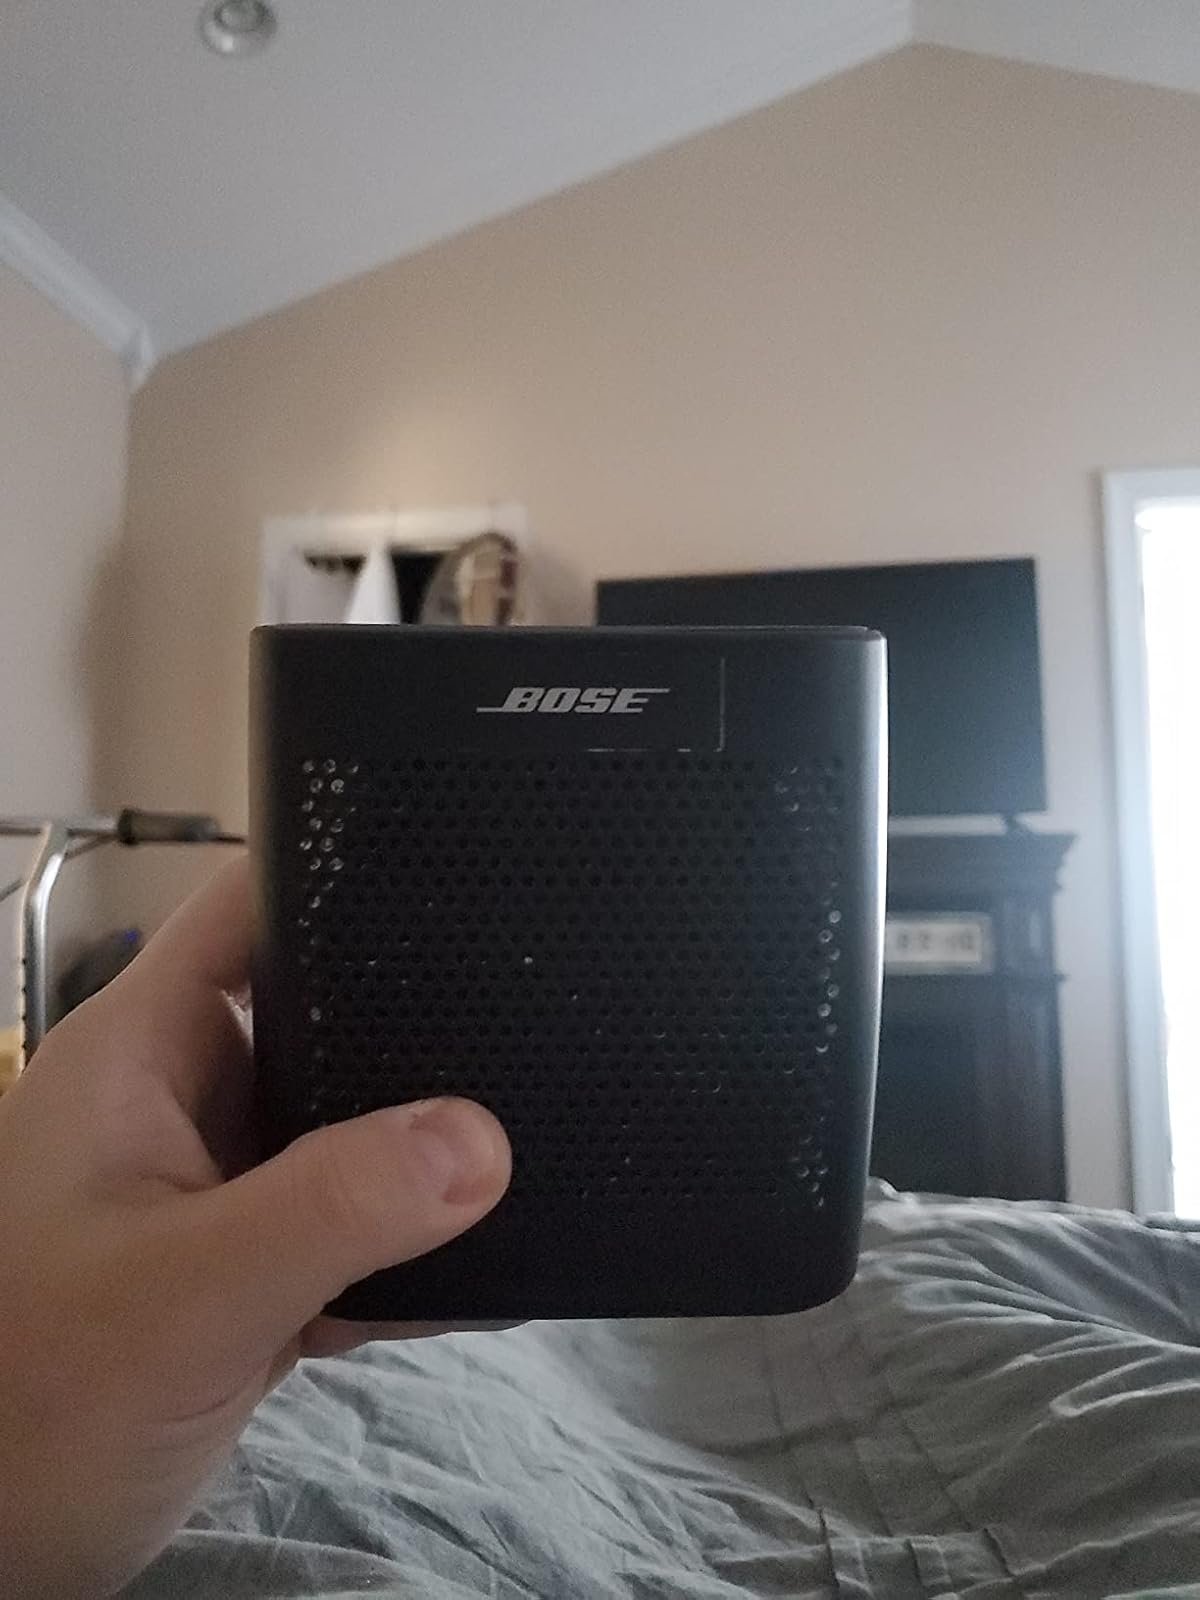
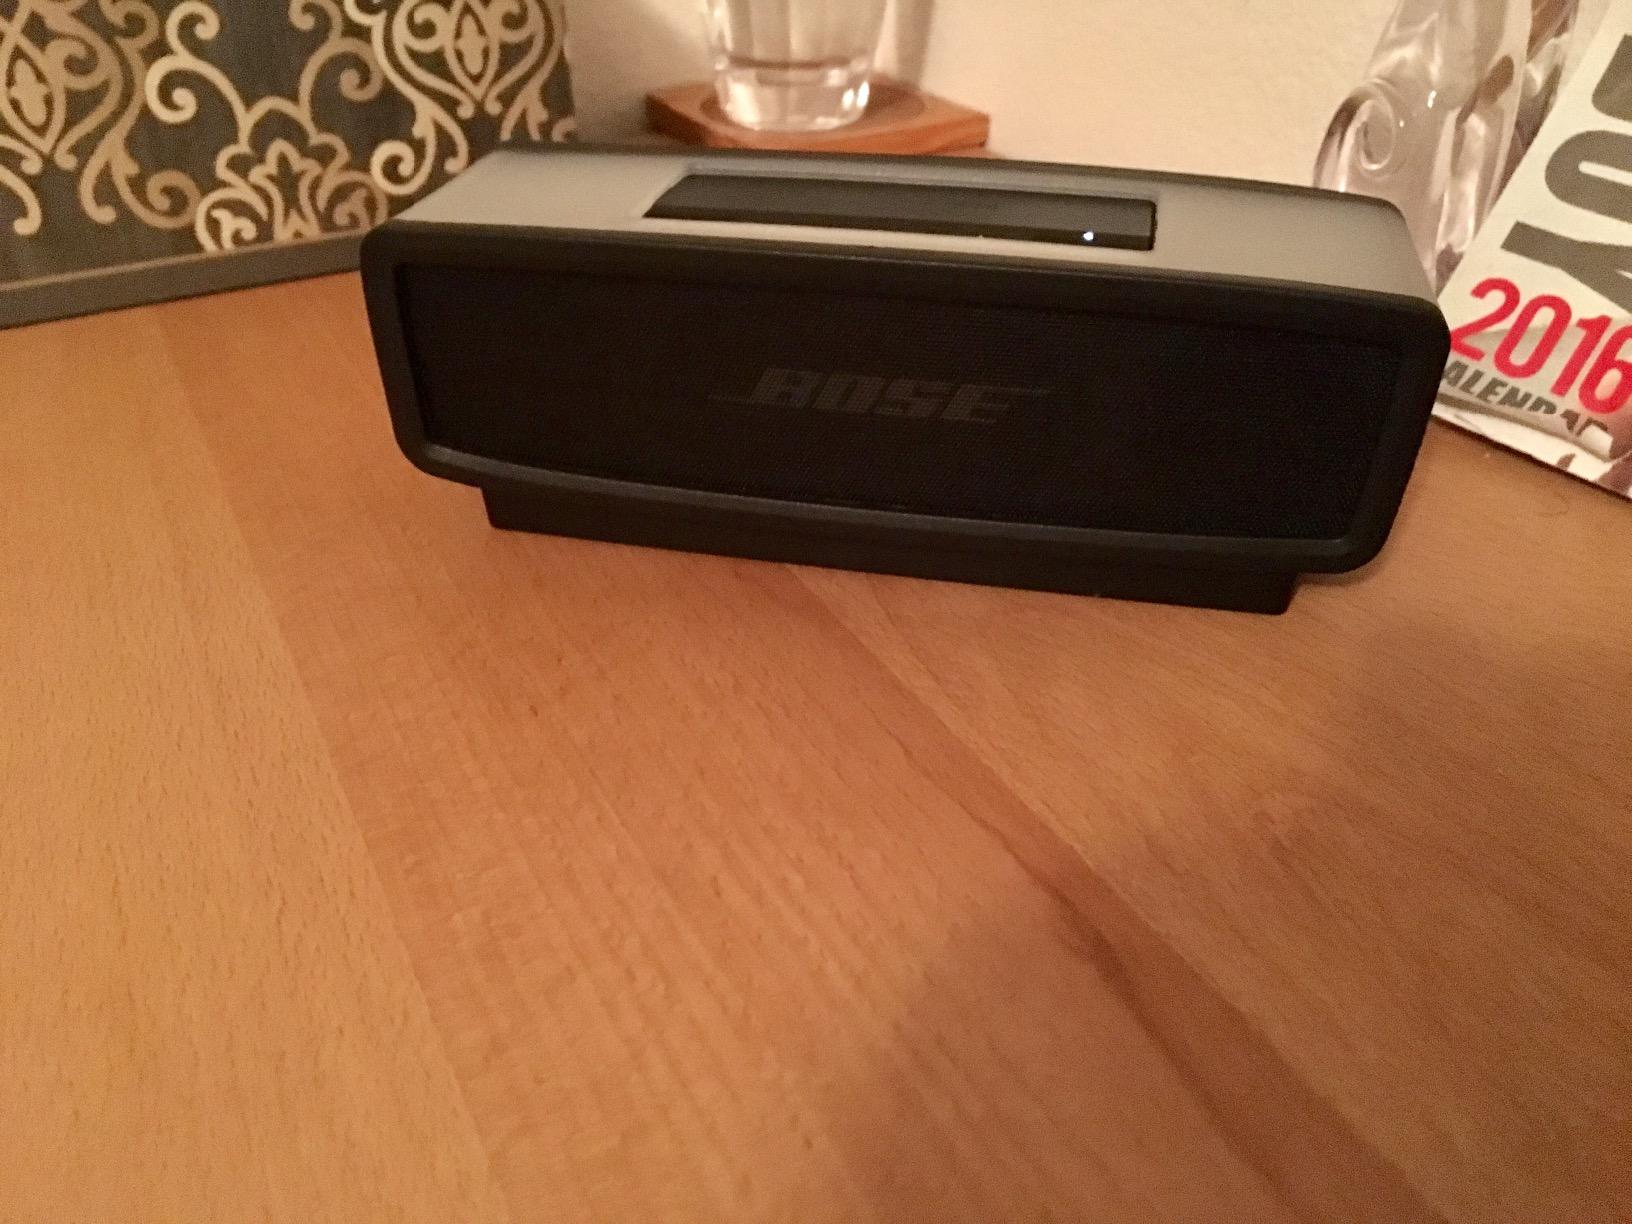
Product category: speaker
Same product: no